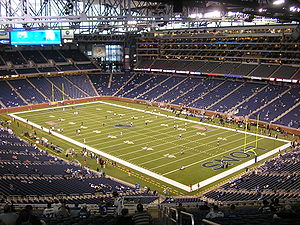
Ford Field
Ford Field
Ford Field er et stadion i Detroit i Michigan, USA, der er hjemmebane for NFL-klubben Detroit Lions. Stadionet har plads til 65.000 tilskuere. Det blev indviet 24. august 2002, hvor det erstattede Lions gamle hjemmebane Pontiac Silverdome.